Blackwell's Island (film)

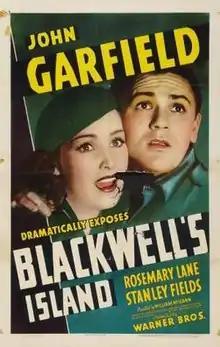
Theatrical release poster

Blackwell's Island is a 1939 American crime drama film directed by William C. McGann and written by Crane Wilbur. The film stars John Garfield, Rosemary Lane, Dick Purcell, Victor Jory, Stanley Fields and Morgan Conway. The film was released by Warner Bros. on March 25, 1939.